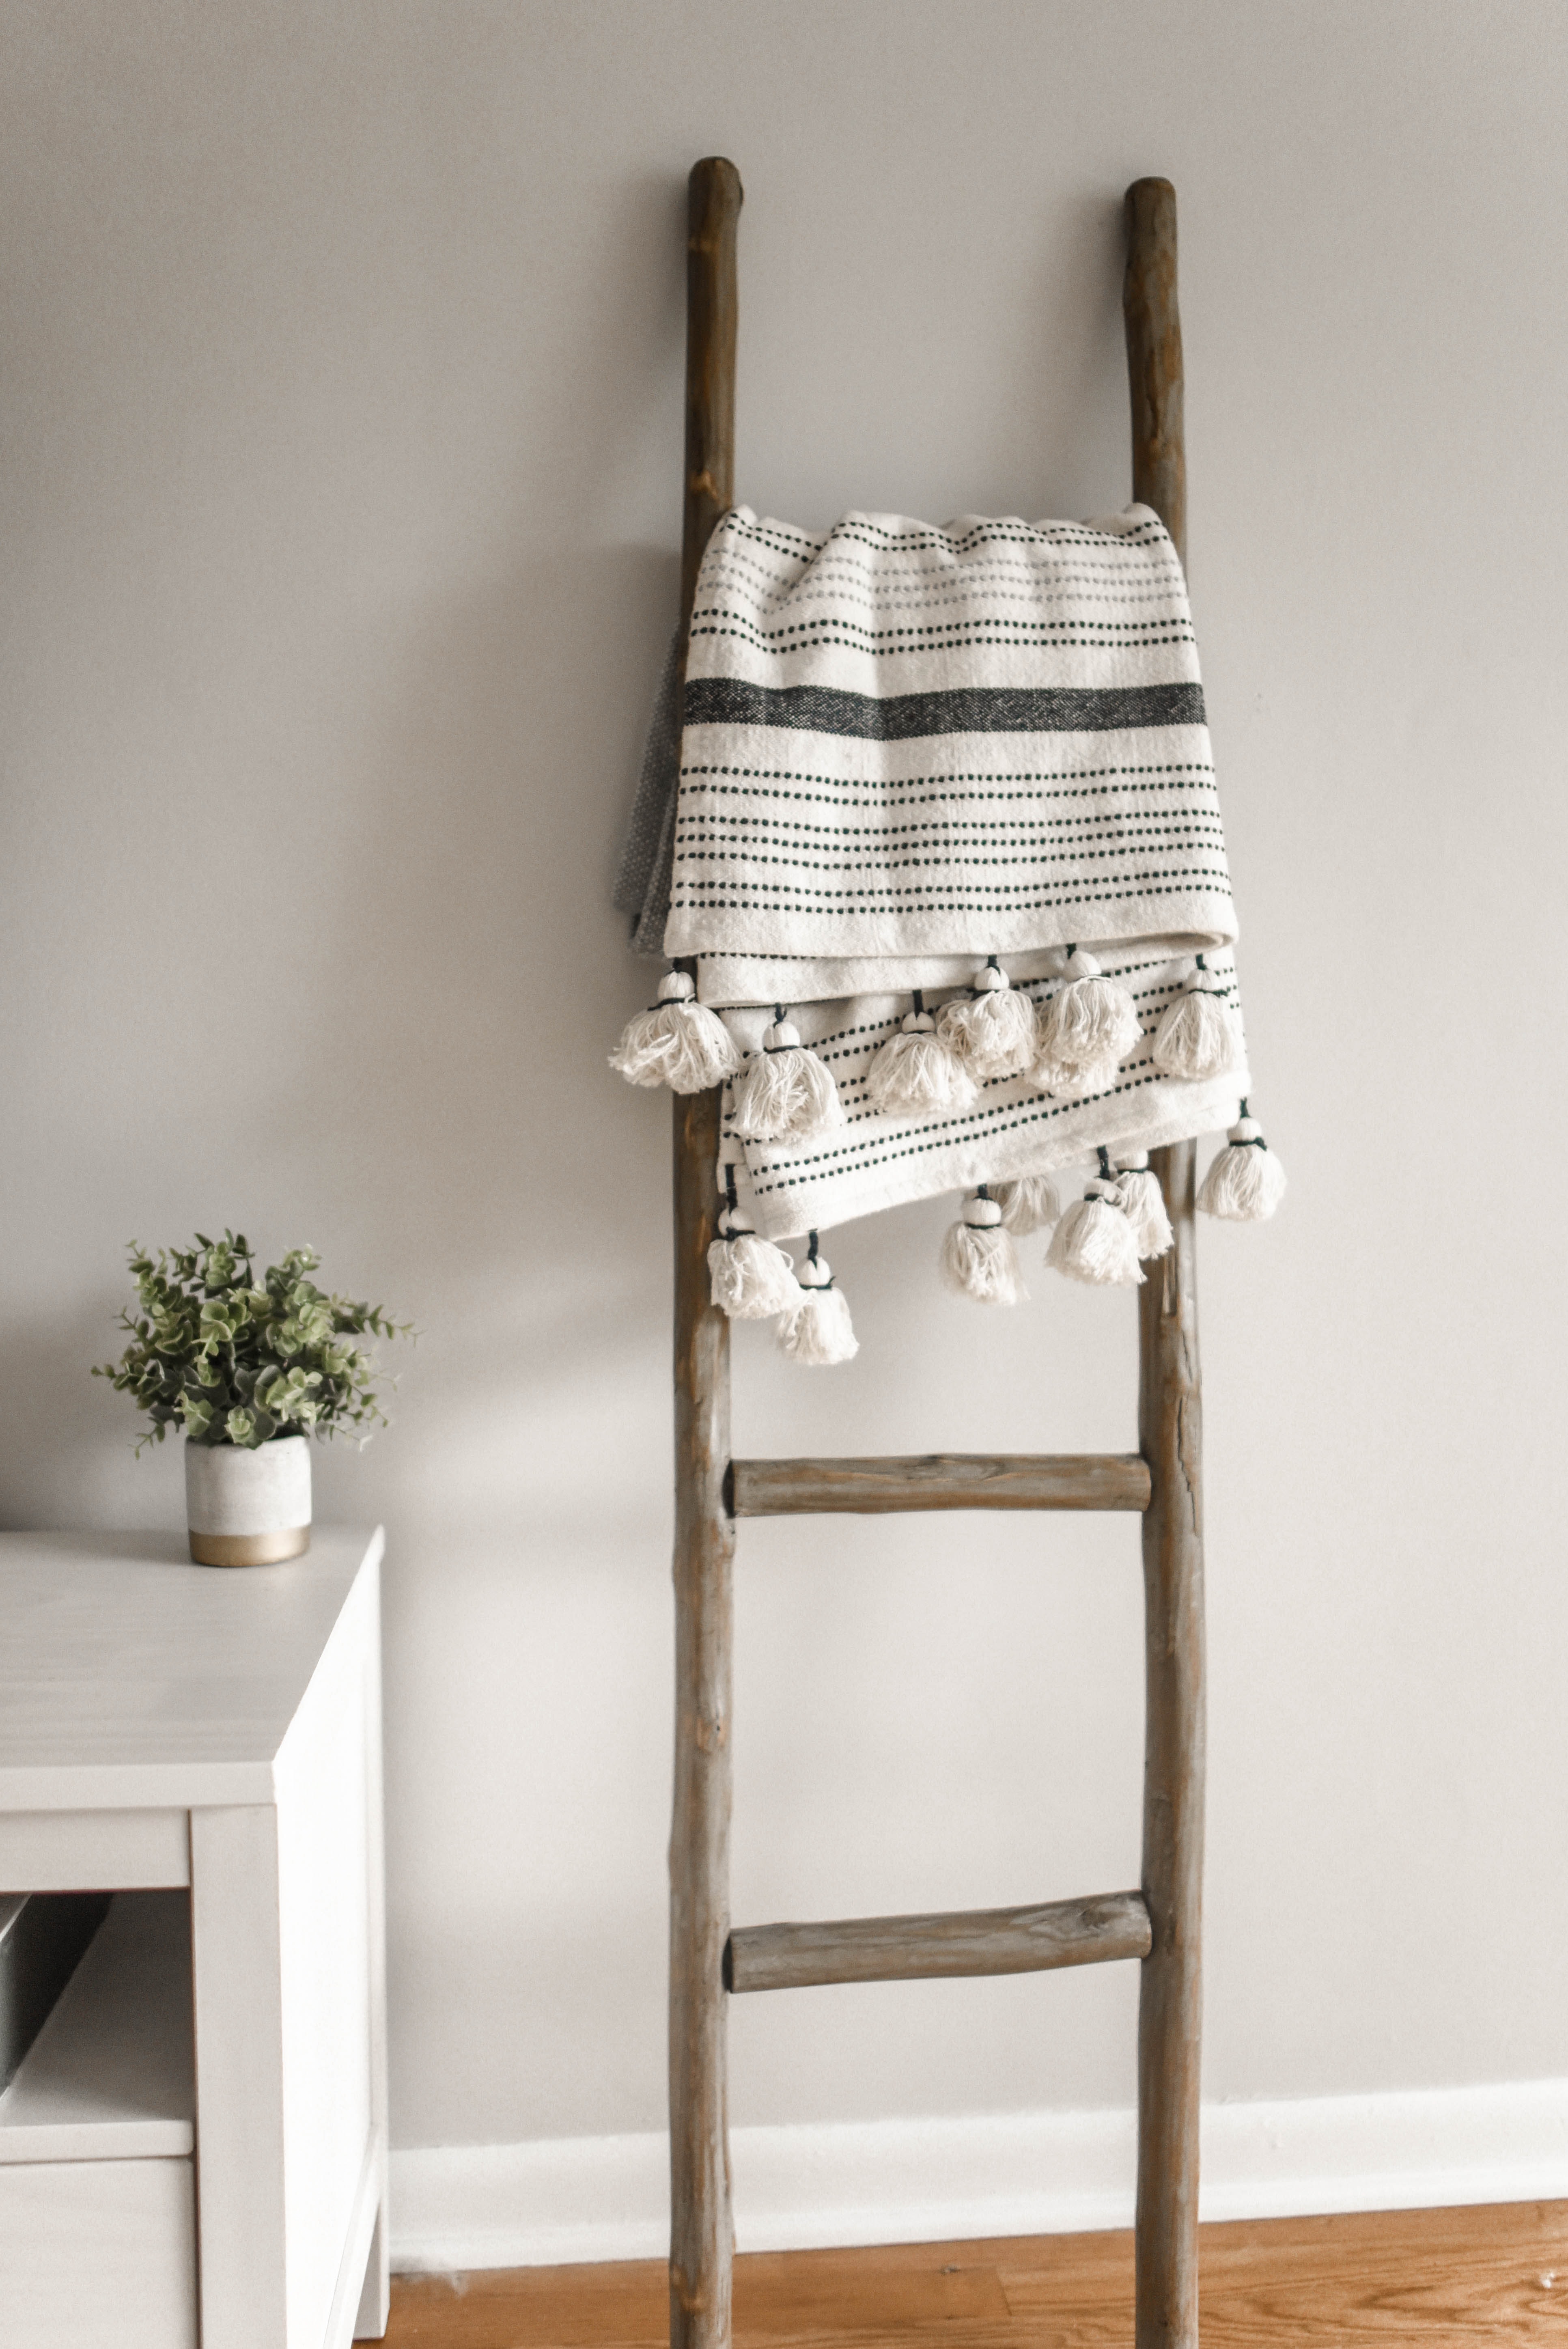
chair, furniture, ladder, linens, metal